Health in Syria

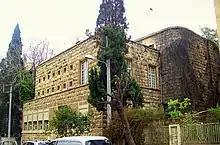
Robert Jebejian Ophthalmological Hospital in Aleppo, Syria, founded in 1952

Although emphasized by the country's ruling Baath Party and improving significantly in recent years, health in Syria has been declining due to the ongoing civil war. The war which has left 60% of the population food insecure and saw the collapse of the Syrian economy, the surging prices of basic needs, the plummeting of the Syrian pound, the destruction of many hospitals nationwide, the deterioration in the functionality of some medical equipment due to the lack of spare parts and maintenance, and shortages of drugs and medical supplies due to sanctions and corruption.